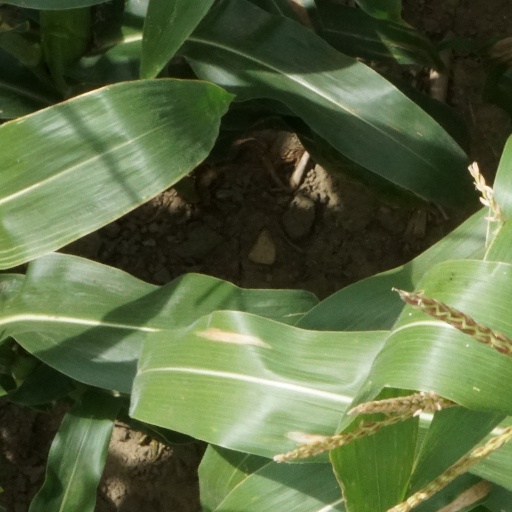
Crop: maize; corn